Ghana

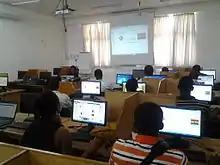
Education system's implementation of information and communications technology at the University of Ghana

English is the official language of Ghana. Additionally, there are eleven languages that have the status of government-sponsored languages: